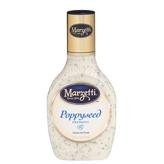
Item Name: Marzetti Poppyseed Salad Dressing, 16 fl oz
Value: 16.0
Unit: Fl Oz

Price: 15.55